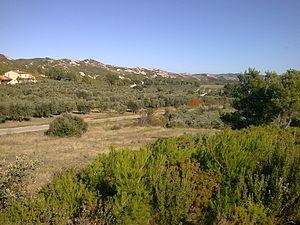
Le quartier des Fléchons, commune de Maussane.
Maussane-les-Alpilles est une commune française, située dans le département des Bouches-du-Rhône en région Provence-Alpes-Côte d'Azur. Elle se situe sur le piémont sud du massif des Alpilles.